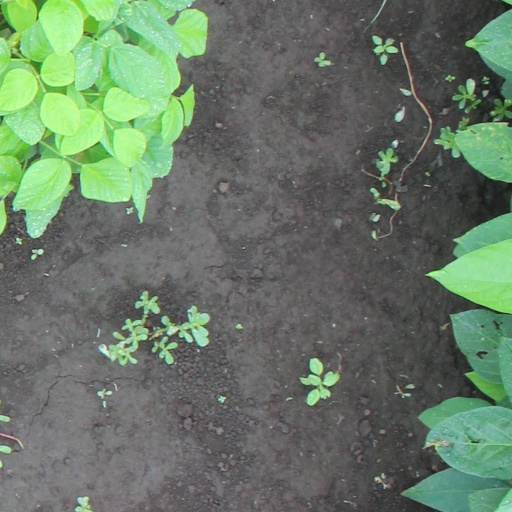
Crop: soybean